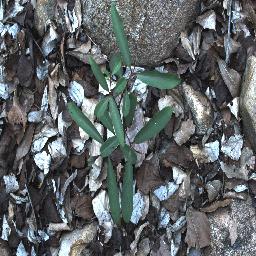
Label: rubber_vine